Theatre of the United Kingdom

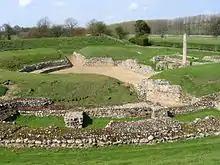
Roman theatre excavated at Verulamium

Theatre of United Kingdom plays an important part in British culture, and the countries that constitute the UK have had a vibrant tradition of theatre since the Renaissance with roots going back to the Roman occupation.